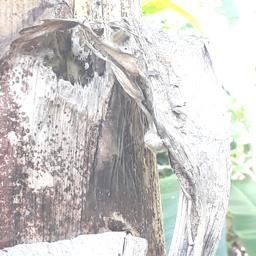
Label: PSEUDOSTEM WEEVIL